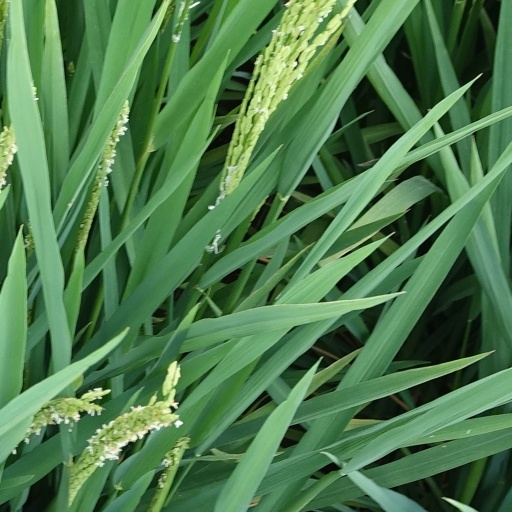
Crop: rice